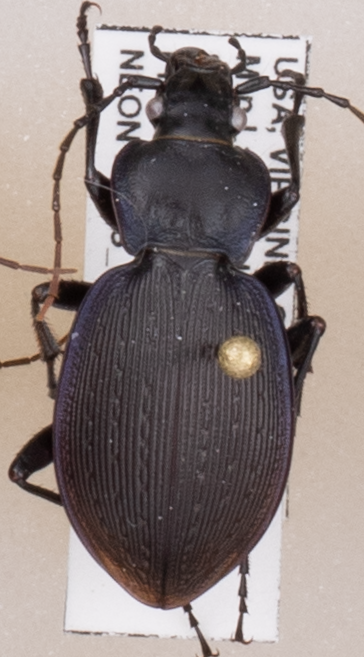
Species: Carabus goryi
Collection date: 2018-07-31
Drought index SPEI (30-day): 0.41
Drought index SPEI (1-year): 0.428
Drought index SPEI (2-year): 0.476